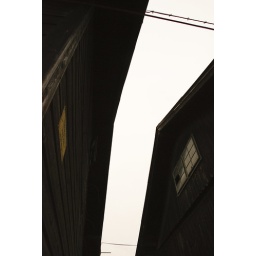
no blue in the sky